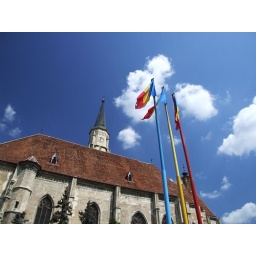
According to wikipedia this is the largest church tower in Romania